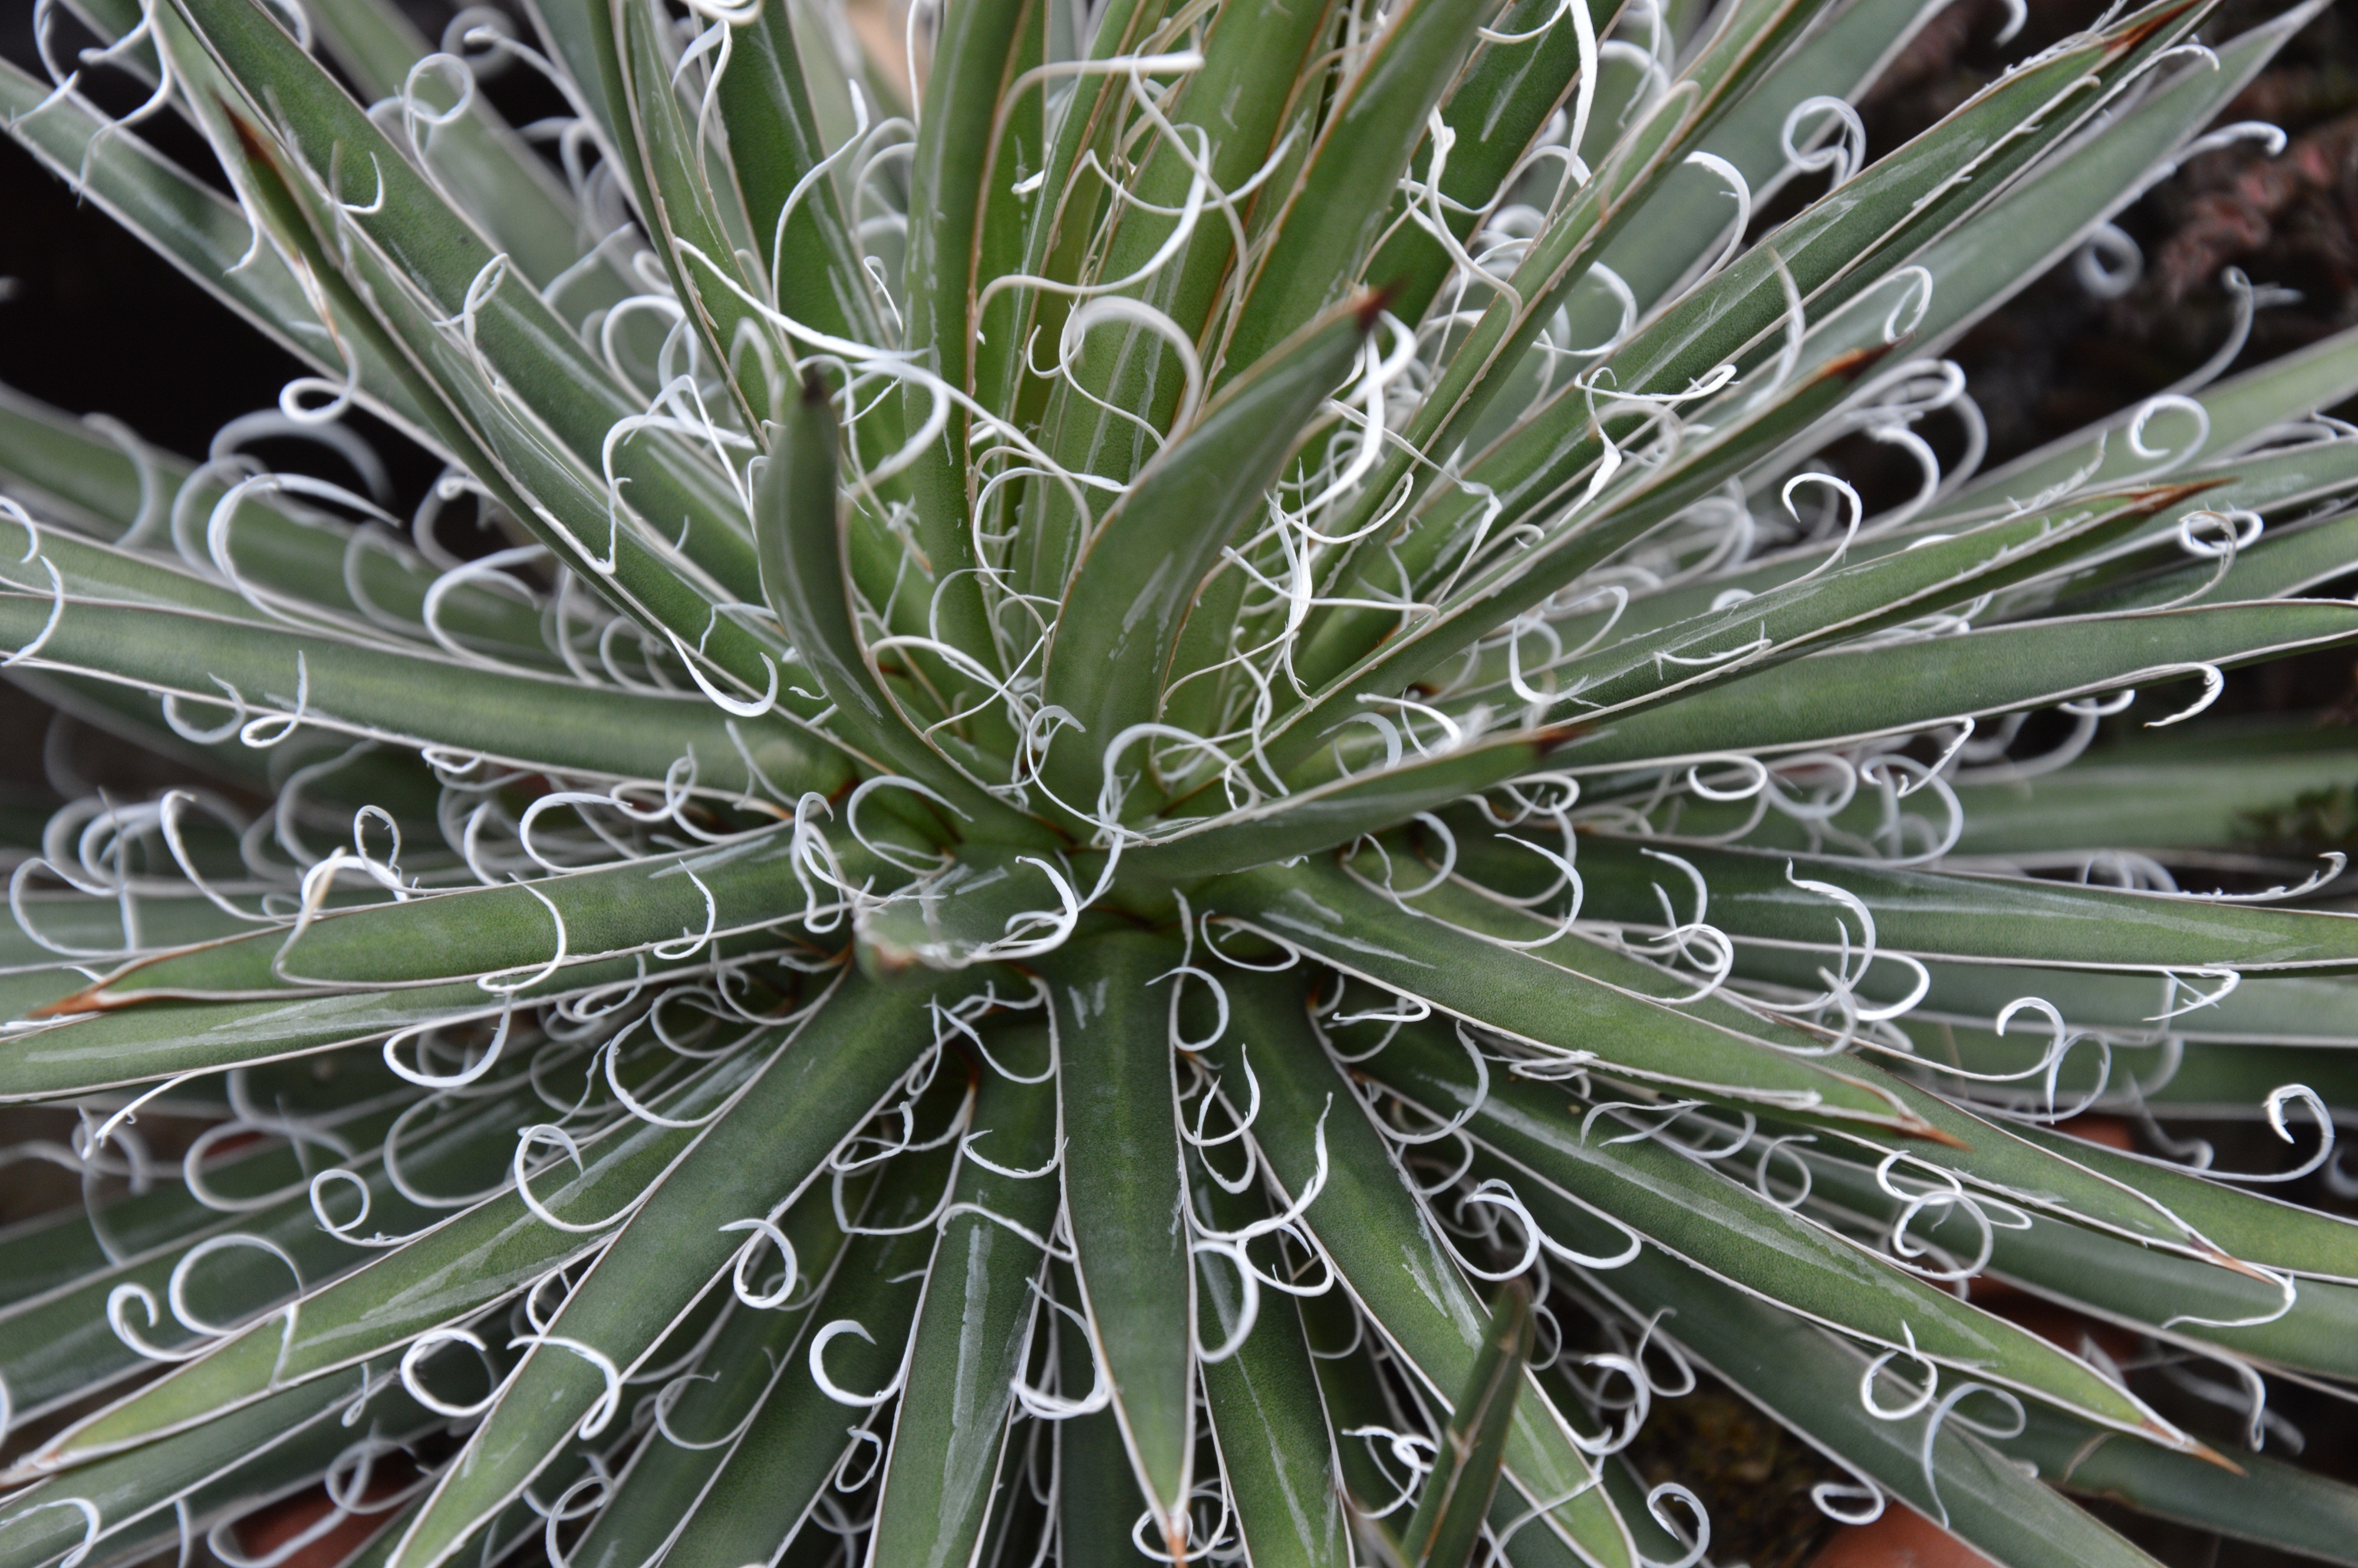
plant, leaf, desert, flower, botany, flora, leaves, curls, agave, succulents, flowering plant, plant stem, land plant, arecales, agave azul